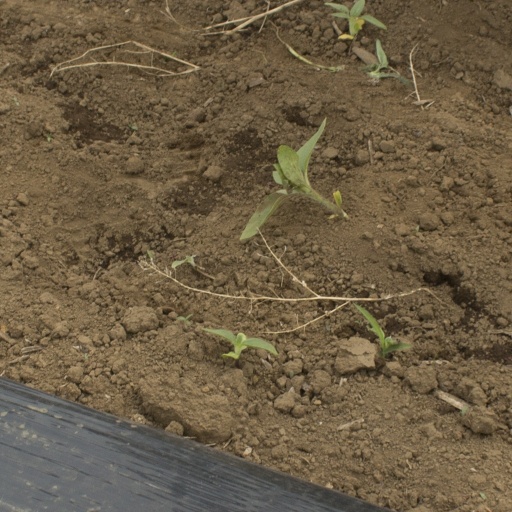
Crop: Jerusalem artichoke